Sondos Saleh

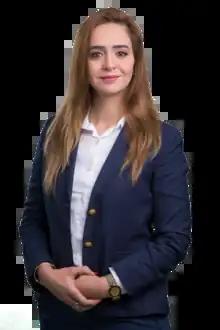
Saleh in 2021

Sondos Saleh (born 17 June 1986) is an Israeli Arab entrepreneur, teacher, activist and politician. A member of the Ta'al party, she was elected to the Knesset in 2020 as a member of the Joint List.